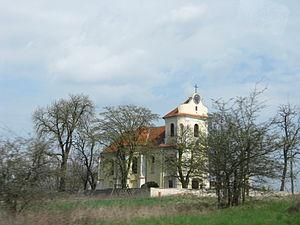
Siedlec est un village polonais de la gmina de Kostrzyn dans la powiat de Poznań de la voïvodie de Grande-Pologne dans le centre-ouest de la Pologne.